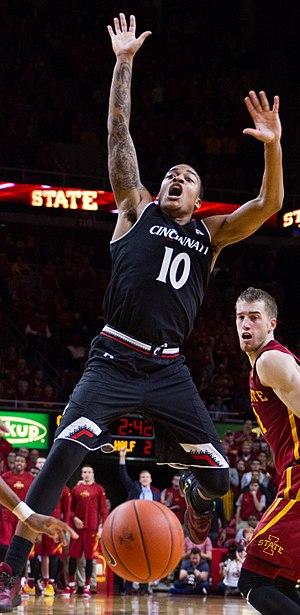
Troy Caupain, né le 29 novembre 1995 à New York dans l'État de New York, est un joueur américain de basket-ball. Il évolue au poste de meneur.